Jenny Darren

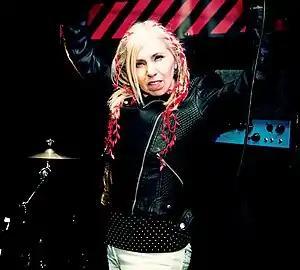

The album itself was initiated by Moore, taking up on the idea made to Darren by a friend of hers, fellow musician Gordon Milton, who suggested that she should re-record and then re-release "Heartbreaker".